Worshipful Company of Glaziers and Painters of Glass

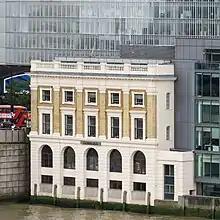
The rear of Glaziers Hall, on the south bank of the River Thames

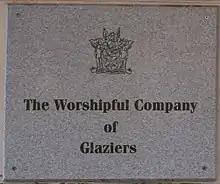
Plaque

The Worshipful Company of Glaziers and Painters of Glass is one of the livery companies of the City of London. The Guild of Glaziers, or makers of Glass, the company's forerunner, existed as early as the fourteenth century. It received a royal charter of incorporation in 1638. It is no longer a trade association of glass craftsmen, instead existing, along with a majority of livery companies, as a charitable body.